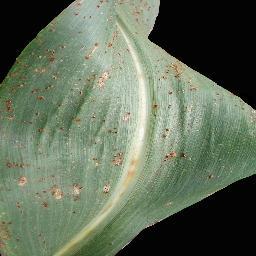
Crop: corn
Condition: (maize)_common_rust